USFC Grampus

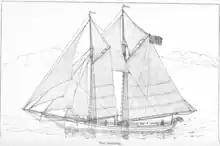
An illustration of USFC "Grampus" from "Report of the Commissioner for 1886", published in 1889.

In addition to meeting the Fish Commissions research and fish culture requirements, "Grampus"s design also reflected ideas for improvement in the design of the then-conventional New England commercial fishing schooners so as to improve both speed and safety. In the mid-1880s, these schooners tended to be wide, shallow, and sharp so as to allow the greatest possible speed by reducing drag through the water and allowing the ship to carry a considerable amount of sail. In order to keep the hulls shallow, the schooners were "very wide aft, with a heavy, clumsy stern and fat counters, the run being hollowed out excessively so as to produce in the after section a series of very abrupt horizontal curves." The two masts came to nearly the same height above the waterline, and the schooners carried a large jib extending from the bowsprit end to the foremast.